Randazzo

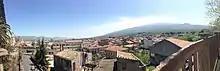
Randazzo

In the 13th century the town had its own army, which fought in favor of the king against the rebels. In 1210 King Frederick II of Hohenstaufen and his young wife Constance of Aragon sheltered at Randazzo to escape the terrible plague which raged in Palermo.